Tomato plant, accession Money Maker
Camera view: bottom (45 deg); turntable rotation: 330 degrees
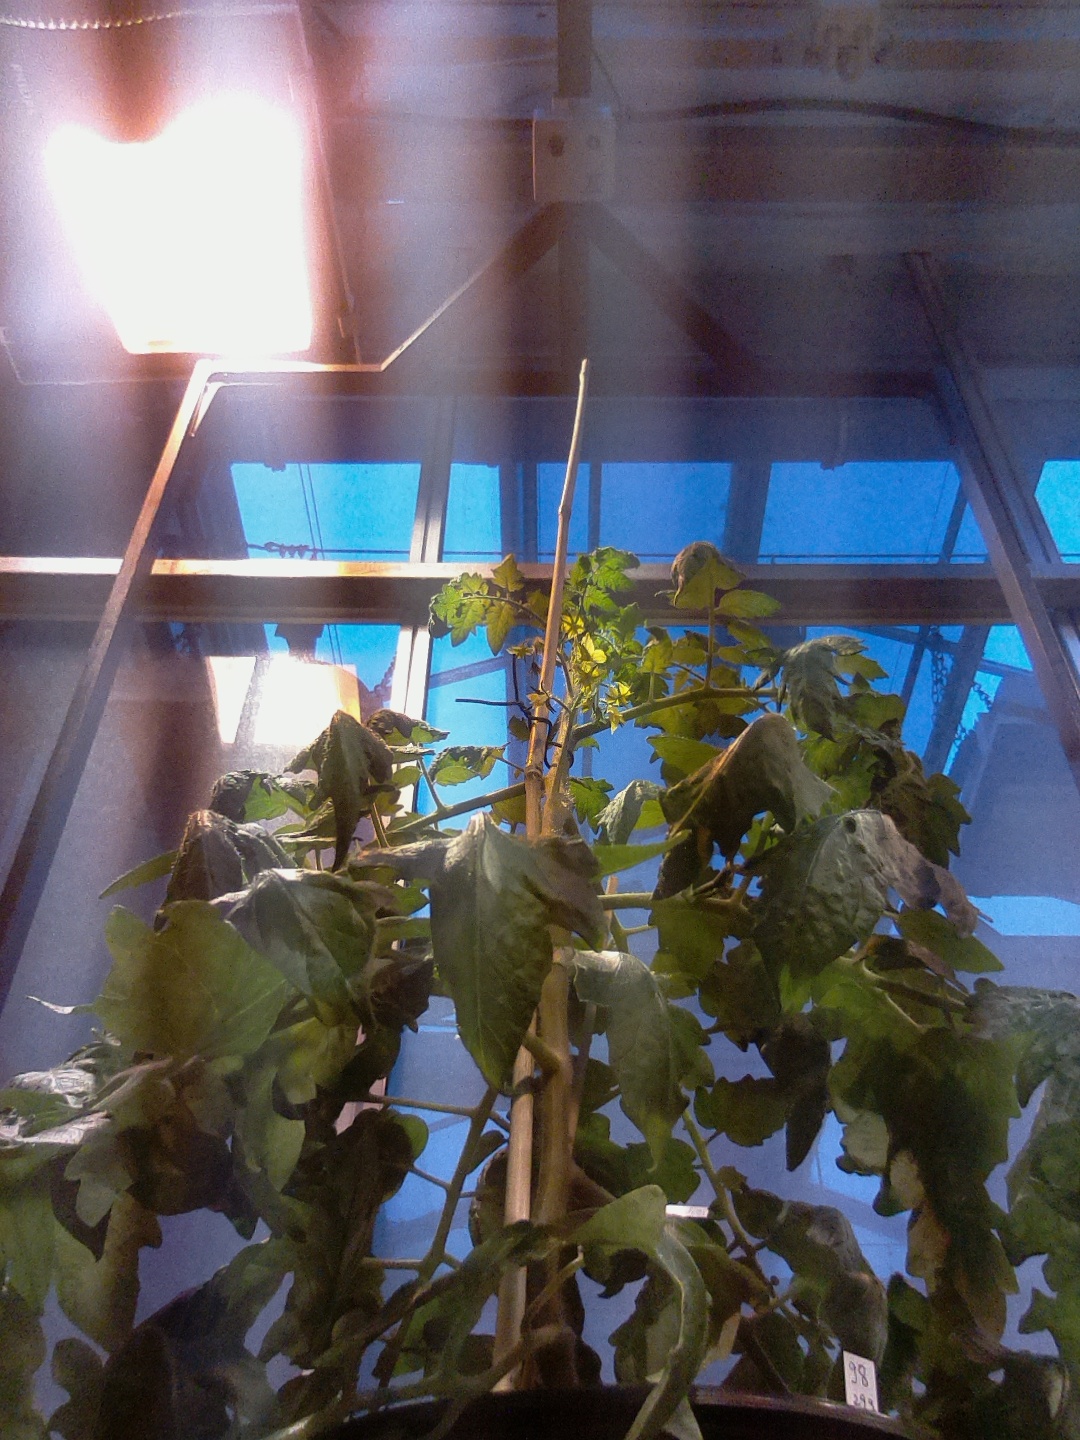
BBCH growth stage 66: Full flowering, 60%-70% of flowers open, more petals falling